Jim Alexander (photographer)

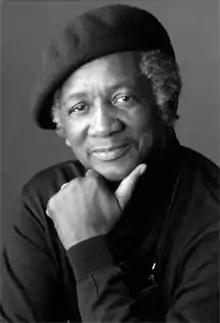

Jim Alexander (born August 7, 1935) is an American documentary photographer, photojournalist, activist, and teacher who is best known for being a "Participant Observer" and his photographs of human rights and black culture. In 1995, he was the first artist selected in the annual "Master Artist" program conducted by the City of Atlanta Department of Cultural Affairs. He would later be inducted into "The HistoryMakers" in 2006"."